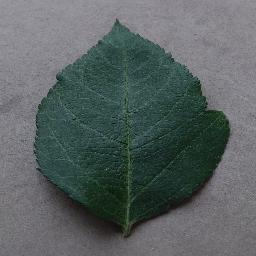
Label: Apple___healthy